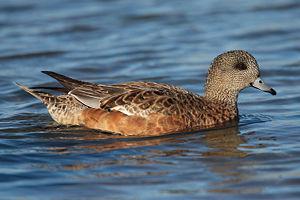
Canard d'Amérique (Anas americana) femelle, Humber Bay Park, Toronto, Canada. Italiano: Femmina di Fischione Americano (Anas americana), Humber Bay Park, Toronto, Canada Português: Fêmea de piadeira-americana (Anas americana). Українська: Самиця свища американського (Anas americana) в парку Гамбер Бей Парк Іст, Торонто, Канада.
Le Canard d'Amérique, aussi appelé Canard à front blanc, ou Canard siffleur d'Amérique est une espèce d'oiseaux palmipèdes appartenant à la famille des Anatidae et à la sous-famille des Anatinae.
Le genre Anas compte une soixantaine d'espèces d'oiseaux aquatiques appelés canards et sarcelles. Ce genre est probablement paraphylétique. Ces espèces disposent d'une barre de couleur iridescente sur la partie extérieur de leur ailes, cette barre, appelée miroir, est un bon moyen d'identification.